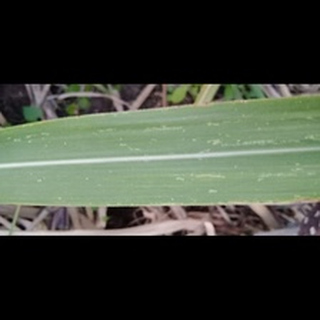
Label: sugarcane_mosaic